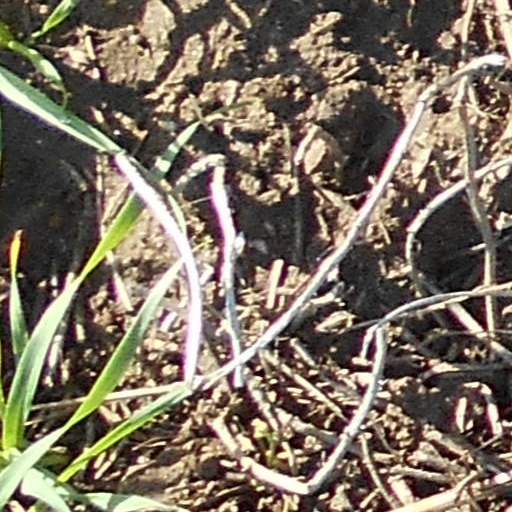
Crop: wheat